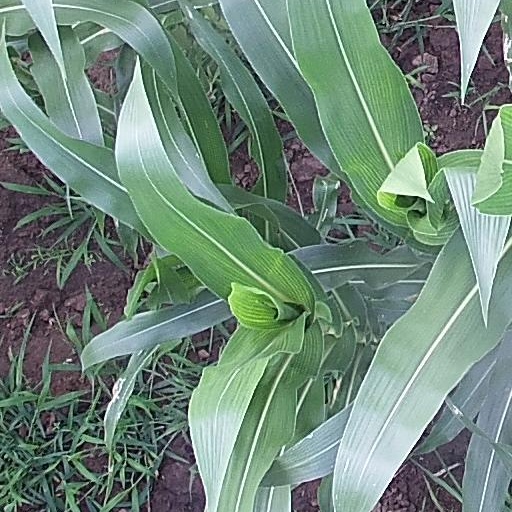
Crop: maize; corn